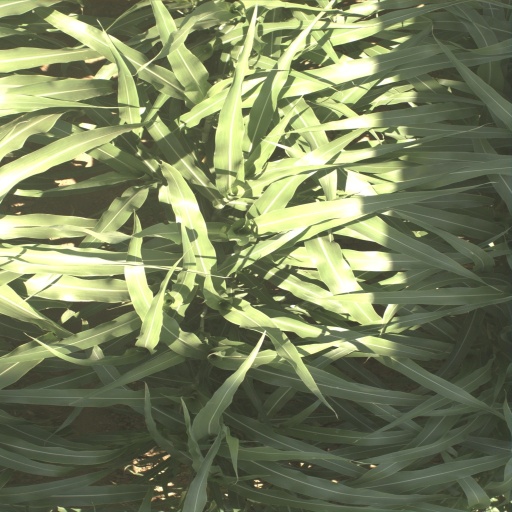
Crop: sorghum